Pomona, California

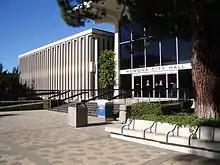
City Hall Pomona, California, 1969

The following structures in Pomona are noted by the Los Angeles Conservancy: